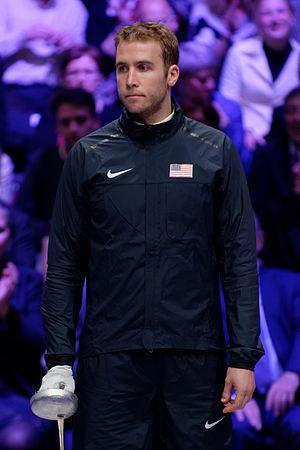
Soren Thompson lors de la présentation des quart-de-finalistes du Challenge Réseau ferré de France–Trophée Monal 2013, une épreuve de la Coupe du monde FIE épée hommes. Carrousel du Louvre à Paris.